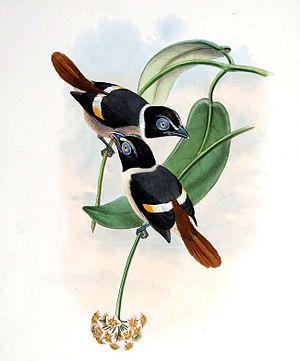
L'Eurylaime de Steere est une espèce de passereaux de la famille des Eurylaimidae.
Sarcophanops est un genre de passereaux de la famille des Eurylaimidae. Ses espèces ont souvent été incluses dans le genre Eurylaimus. Les deux espèces de ce genre sont endémiques des Philippines.